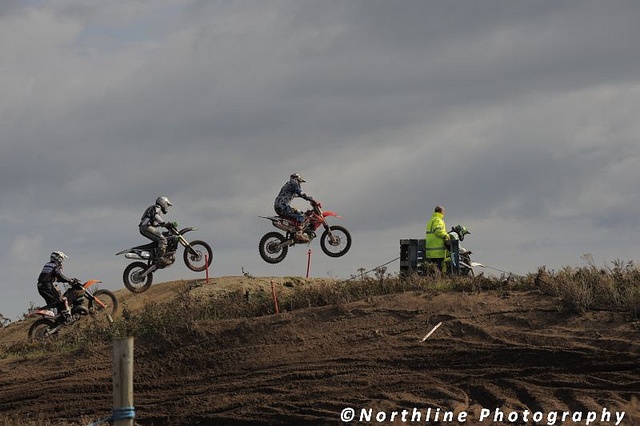
Distortion: compression